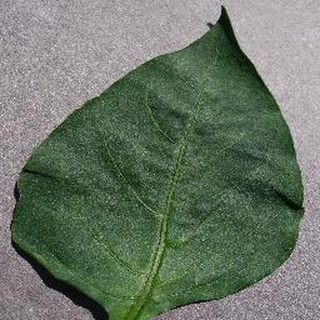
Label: healthy_bell_pepper